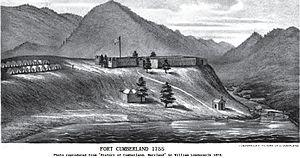
Fort Cumberland était un fort construit en 1754 sur la frontière, sur le site de la ville actuelle de Cumberland aux États-Unis. C'était un important poste militaire durant les guerres franco-amérindiennes et un endroit où se réfugia George Washington après la défaite de Fort Necessity. Le fort a été construit à un endroit nommé Will Creek, près du fleuve Potomac à l'automne 1754 par les troupes de la milice du Maryland, sous le commandement du capitaine John Dagworthy et du colonel James Innes, le commandant en chef des forces coloniales à ce moment-là.